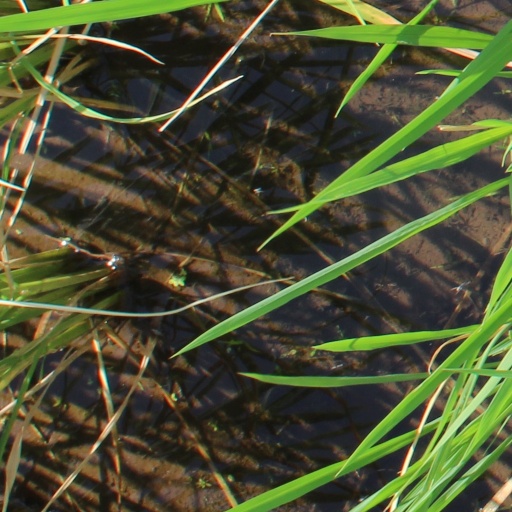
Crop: rice